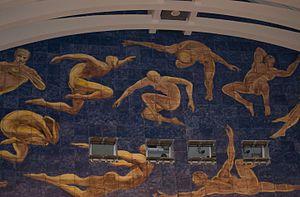
Le Palais des Arts Reina Sofía ou Opéra de Valence est un bâtiment de l'ensemble de la Cité des arts et des sciences de Valence réalisé par le célèbre architecte valencien Santiago Calatrava Valls en 2004 ce qui en fait le cinquième édifice de la Cité. Il est inauguré le 9 octobre 2005 qui est le jour de la fête de la Communauté Valencienne et ouvert au public un an plus tard.